Sivakant Tiwari

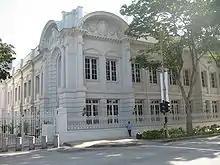
The former Attorney-General's Chambers on High Street between 1971 and 1991. The building is now Block C of Parliament House.

Upon graduation, Tiwari joined the government service as a legal officer in April 1971. He eventually spent his entire working life – 36 years – with the Singapore Legal Service. He became head of the legal department at the Ministry of Defence in 1974. After being posted to the Attorney-General's Chambers in 1978 as Deputy Senior State Counsel, he was appointed Senior State Counsel in 1984 and subsequently headed the Civil Division in October 1987 and the International Affairs Division of the Chambers from 1 July 1995 when it was formed that year.